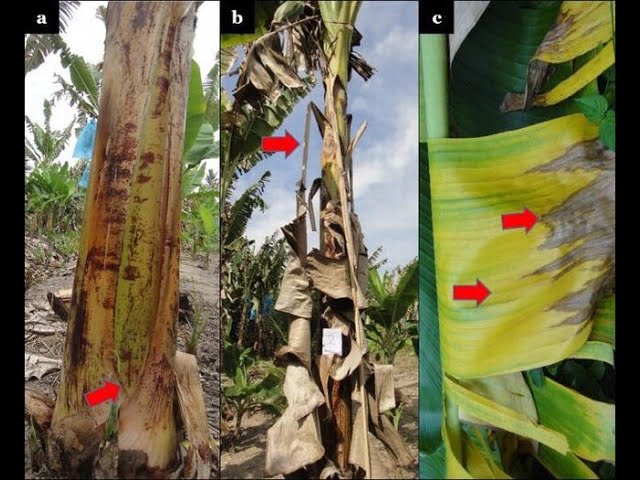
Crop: unknown
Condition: banana_panama_disease